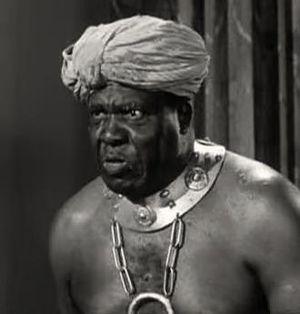
Everett Brown est un acteur américain, né le 1ᵉʳ janvier 1902 dans le comté de Smith, mort le 14 octobre 1953 à Los Angeles.